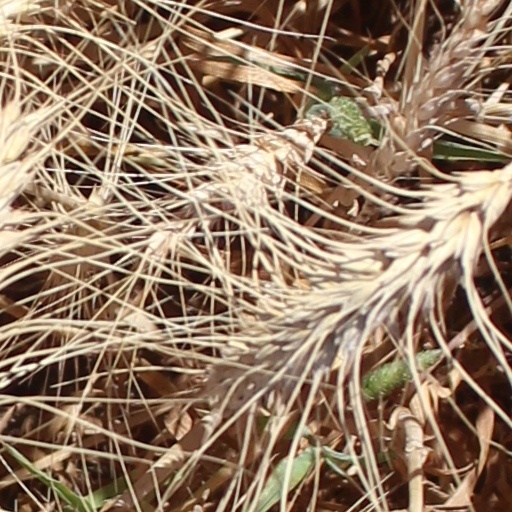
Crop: wheat